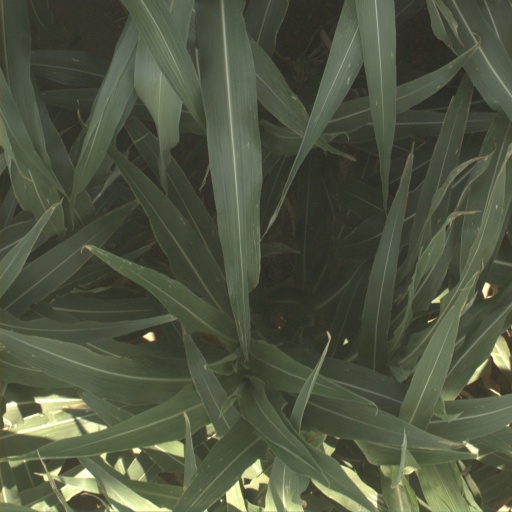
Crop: sorghum